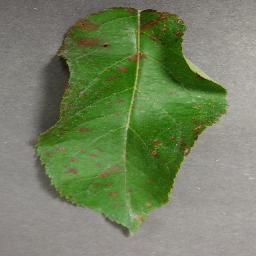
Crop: apple
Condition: cedar_rust